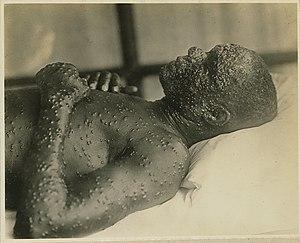
Patient touché par la Variole (ou ""Smallpox"")
La variole ou petite vérole était une maladie infectieuse d'origine virale, très contagieuse et épidémique, due à un poxvirus. Le mot variole vient du latin variola, -ae. En effet, la variole se caractérisait en quelque sorte par un « mouchetage de pustules ». La variole a été responsable jusqu'au XVIIIᵉ siècle de dizaines de milliers de morts par an rien qu'en Europe.